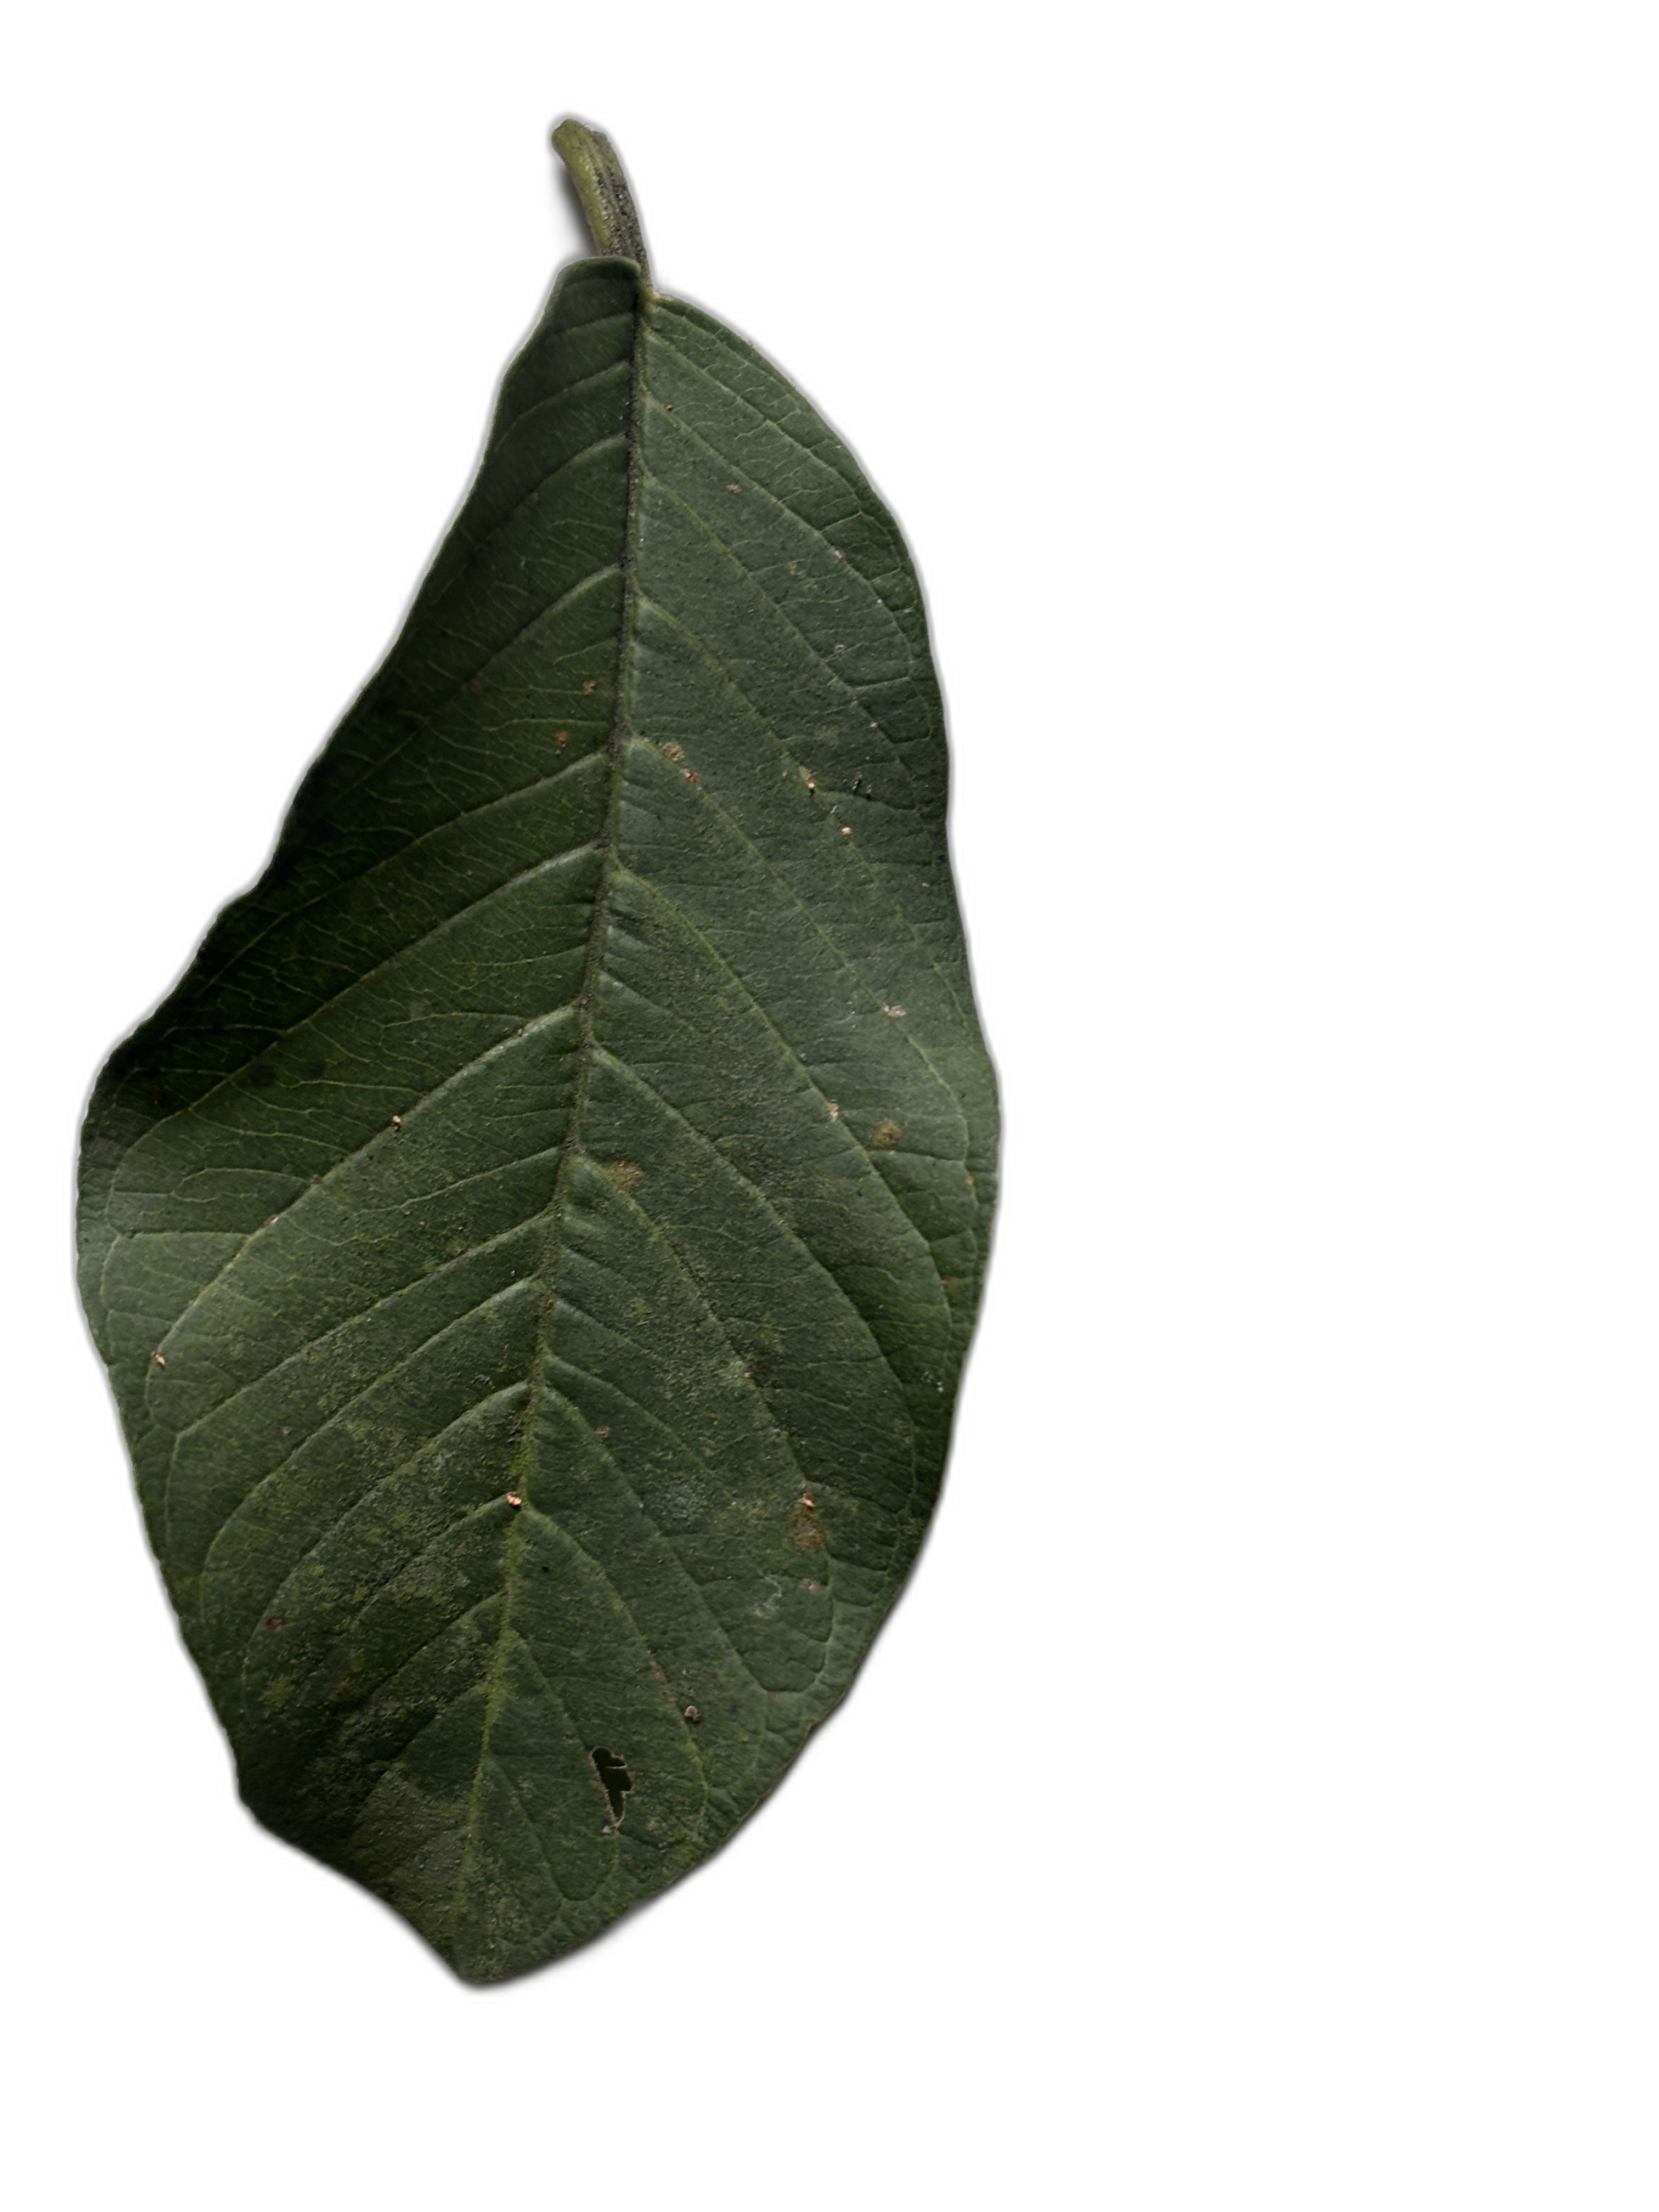
Plant part: leaf
Disease: Healthy